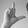
ASL letter: L